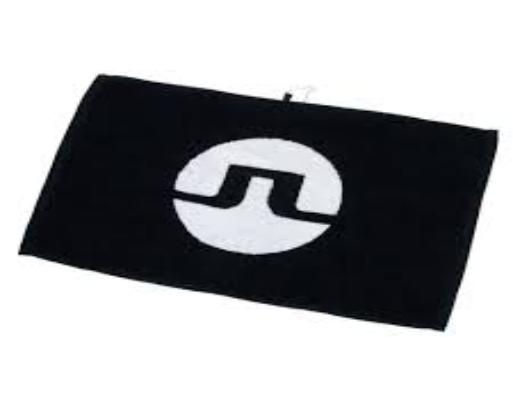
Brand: jlindeberg-2
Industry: Clothes